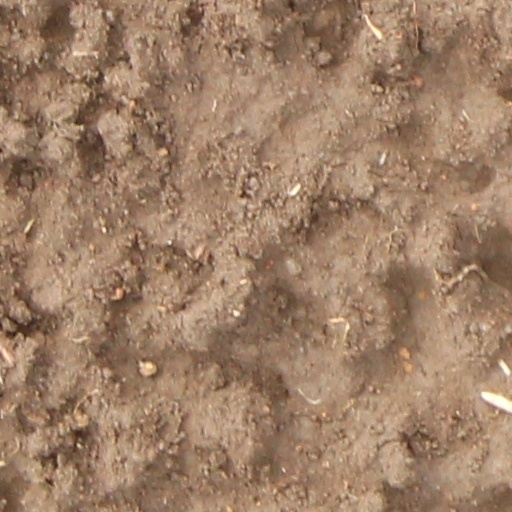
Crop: wheat